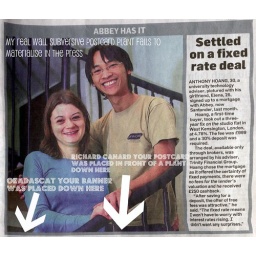
my REAL wall - Subversive postcard plant fails to materialise in national press